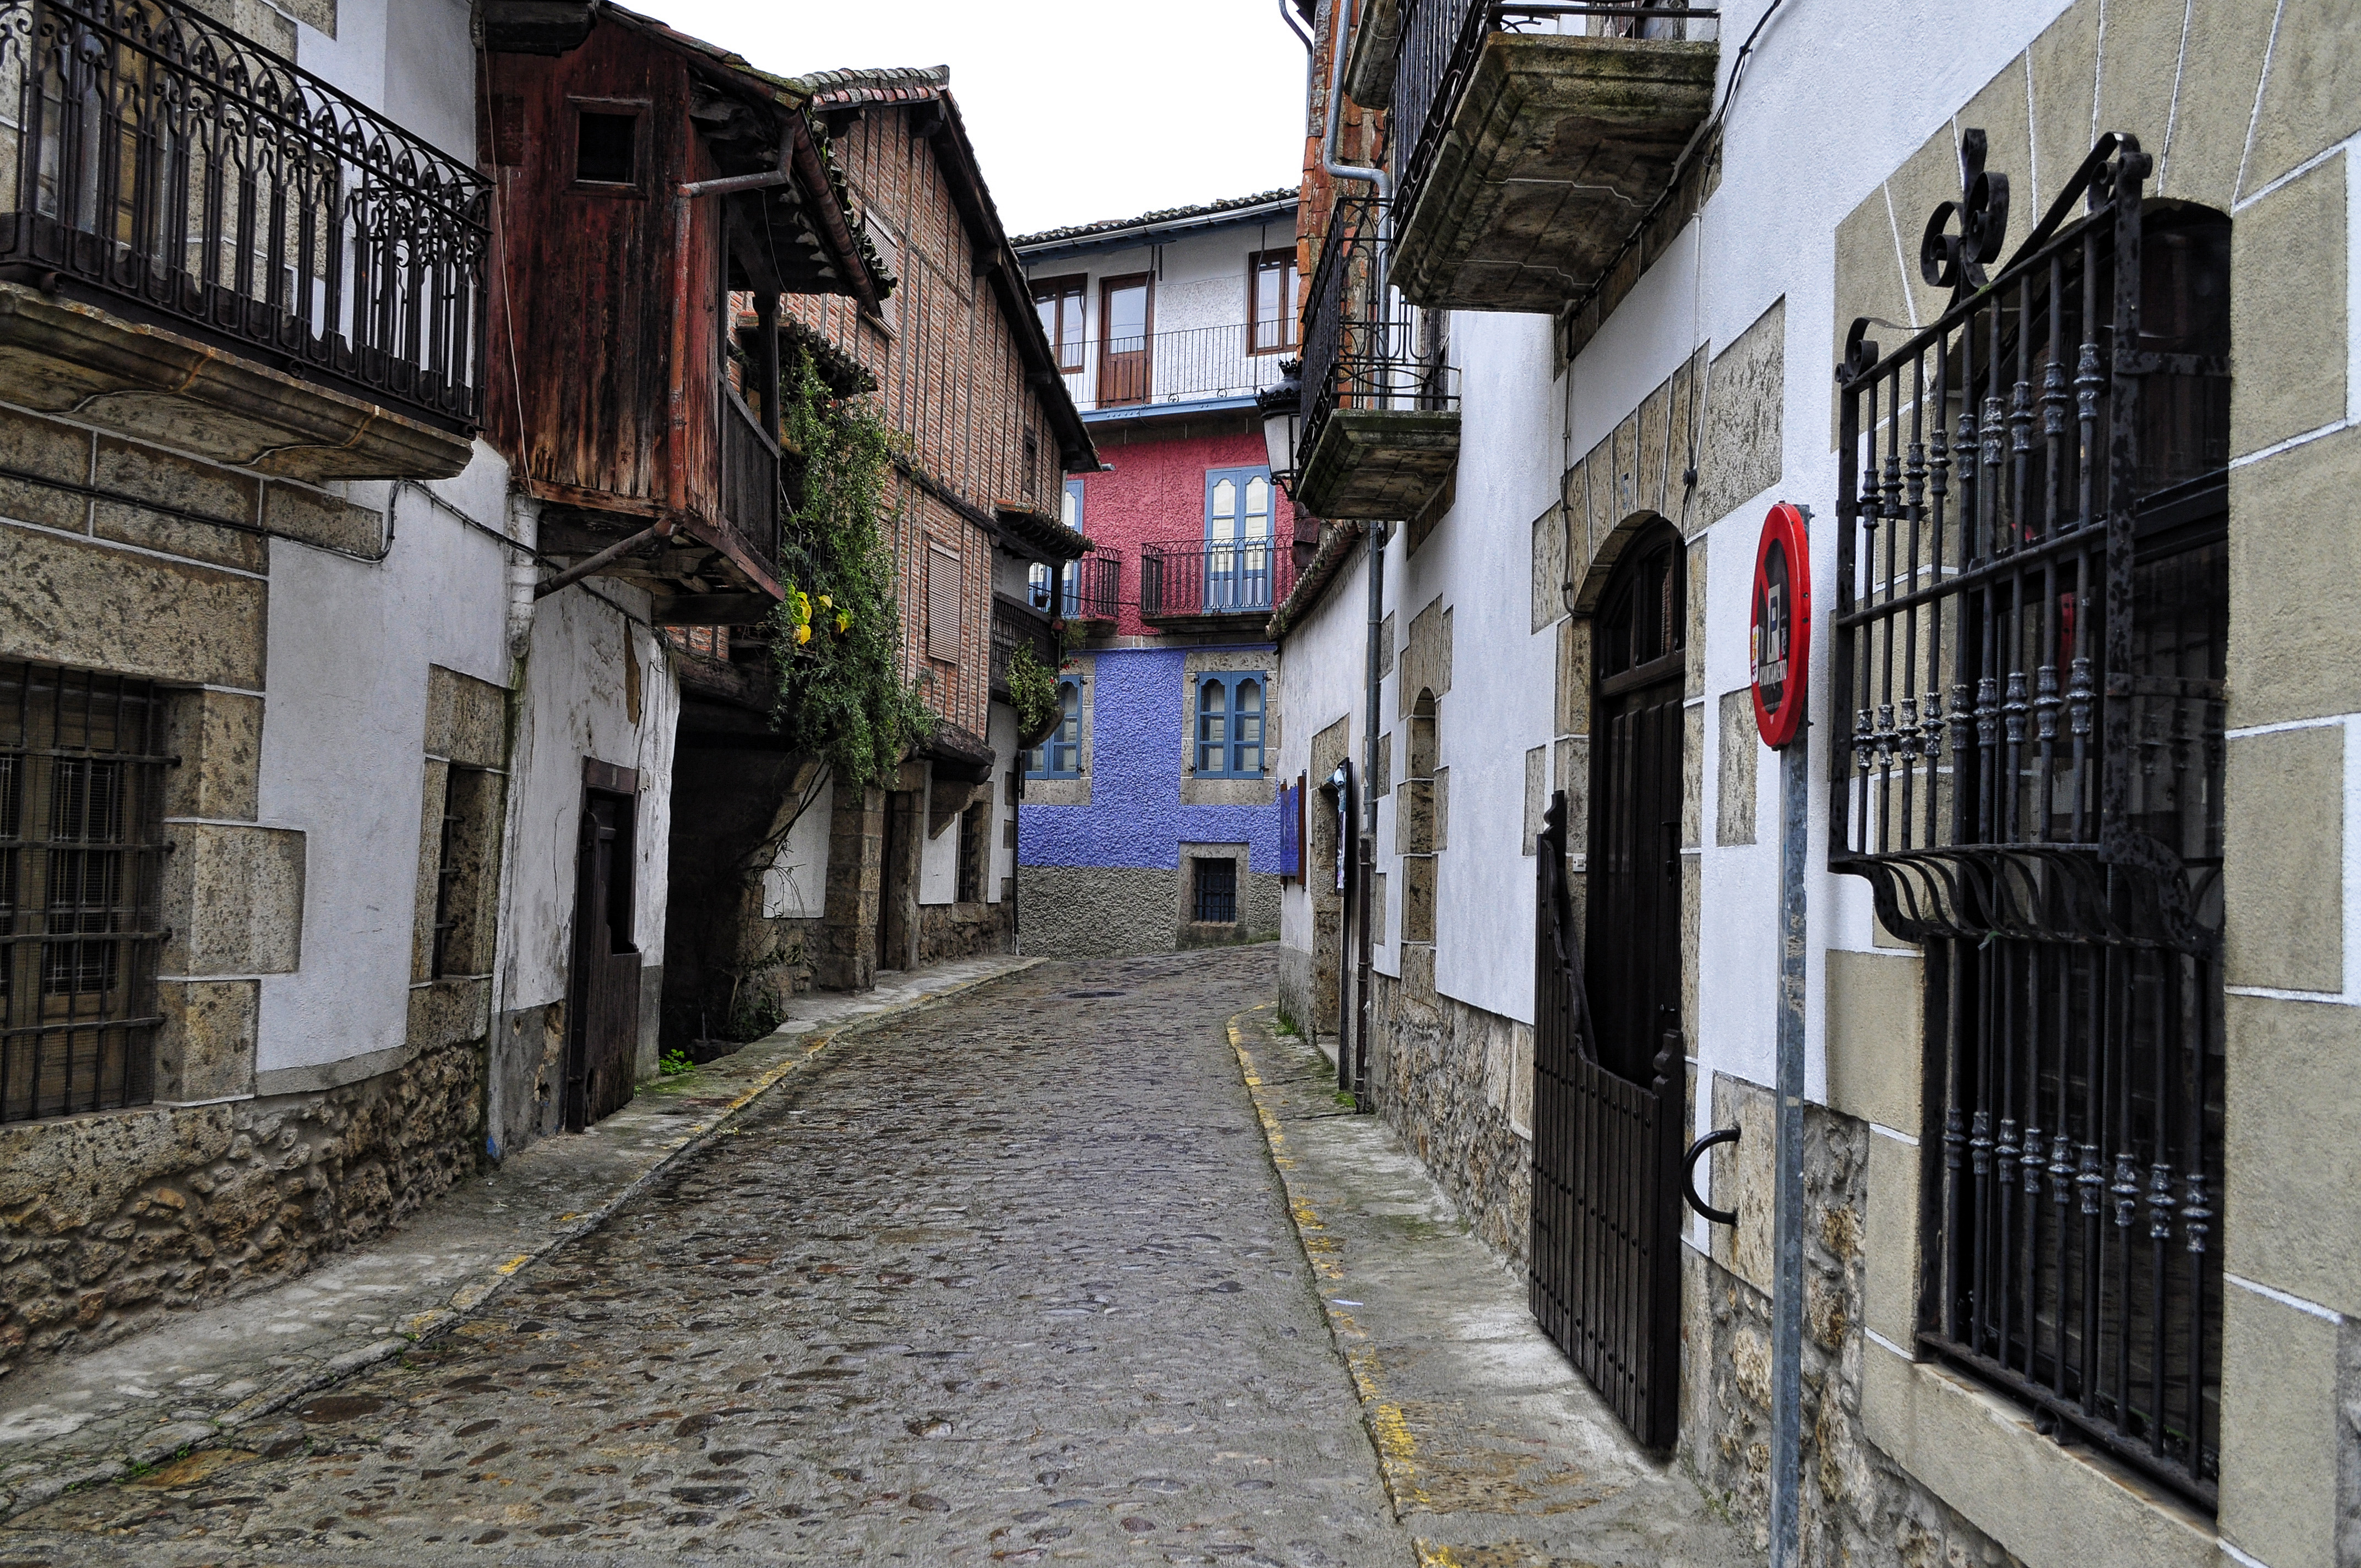
road, street, town, alley, city, village, facade, lane, waterway, infrastructure, candelario, salamanca, montana, neighbourhood, urban area, residential area, human settlement